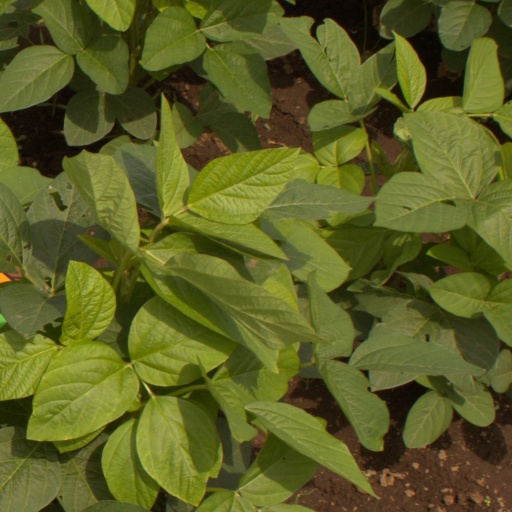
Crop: soybean